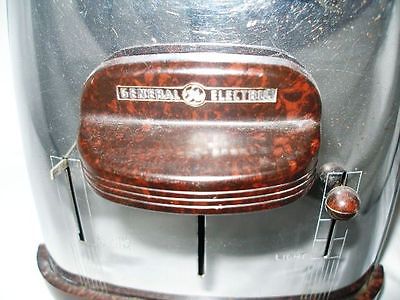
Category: toaster